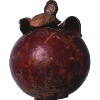
Label: Mangostan 1